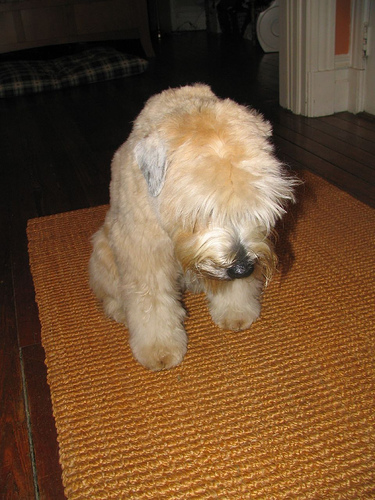
Breed: wheaten terrier